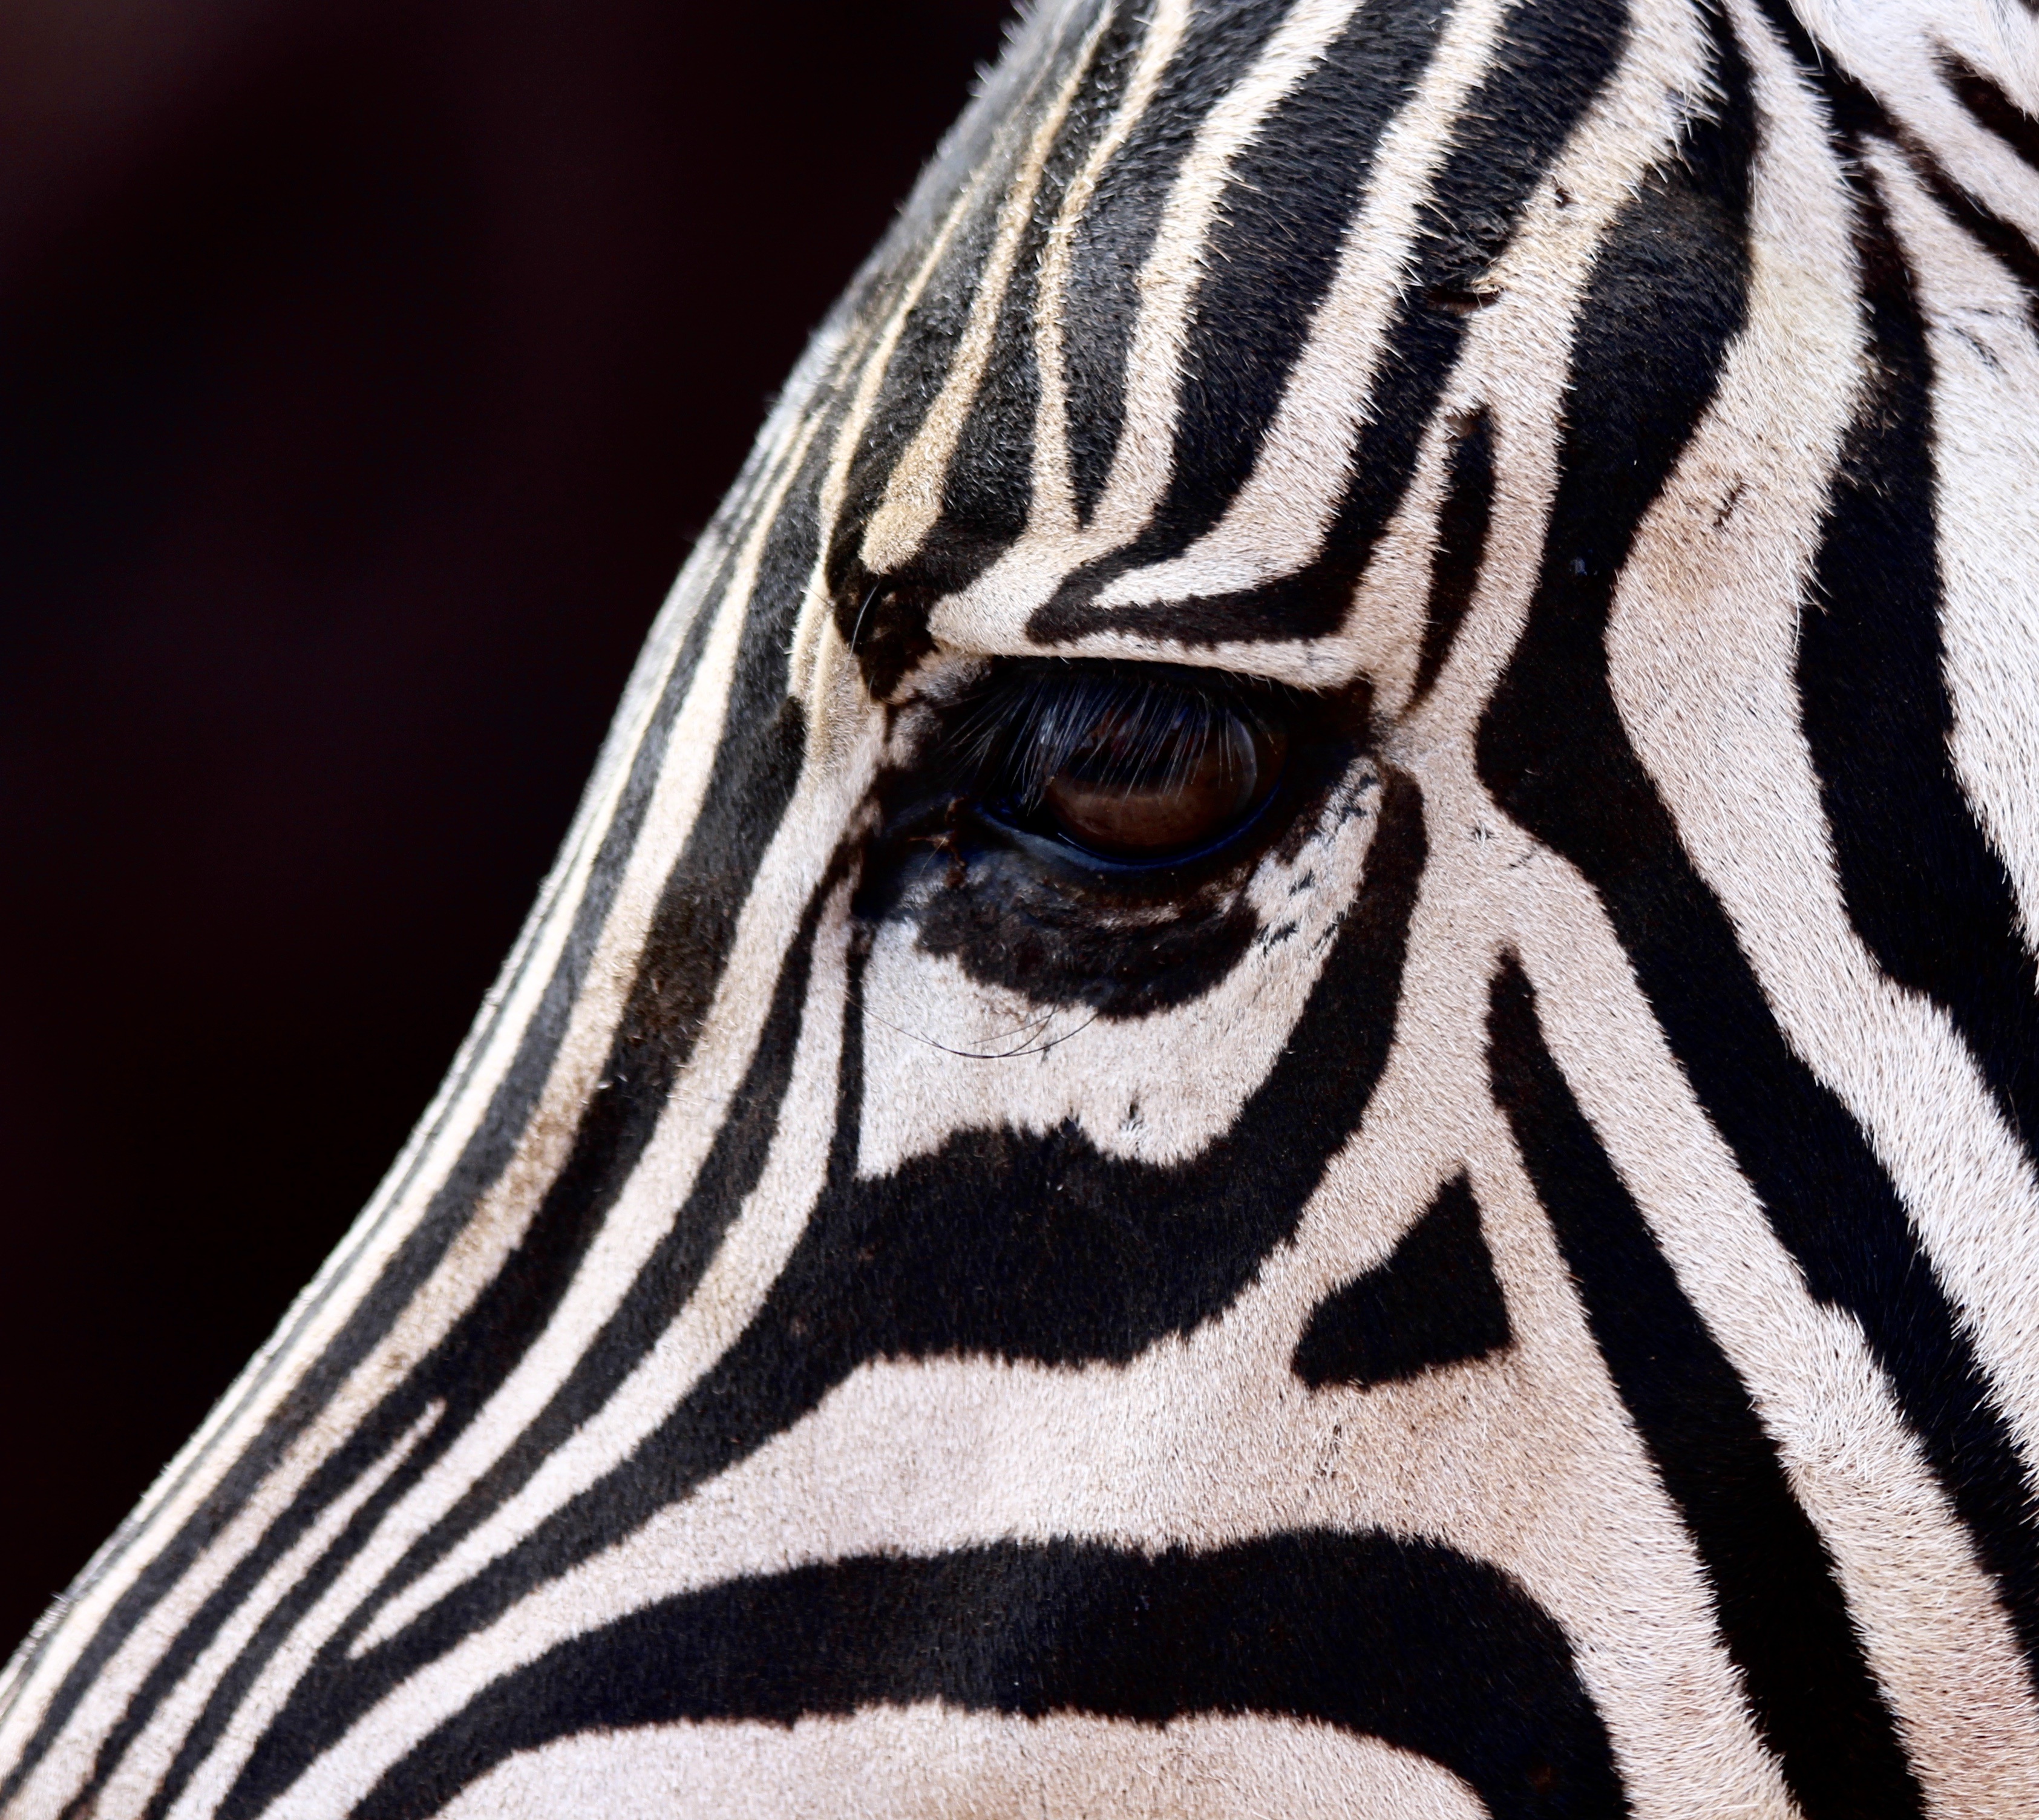
black and white, mammal, fauna, zebra, close up, giraffe, eye, animals, vertebrate, giraffidae, saad stripes, horse like mammal